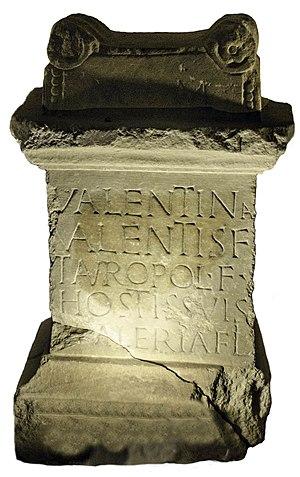
Autel taurobolique de Valentina, v. 176-200, marbre, CIL XIII, 524. Musée Eugène-Camoreyt, Lectoure.
Les autels tauroboliques de Lectoure sont une collection de vingt autels commémorant des sacrifices, appelés tauroboles, à la déesse Cybèle et à son parèdre Attis. Découverts, pour tous ceux qui sont conservés, lors de la reconstruction du chœur de la cathédrale de Lectoure, ces autels furent aussitôt constitués en « collection publique ». S’ils ne représentent pas la moitié des autels tauroboliques actuellement conservés en France, comme cela a été longtemps affirmé, c’est du moins la collection la plus importante au monde par la quantité, la cohérence et l’état de conservation. Ils se trouvent au Musée Eugène-Camoreyt de Lectoure.